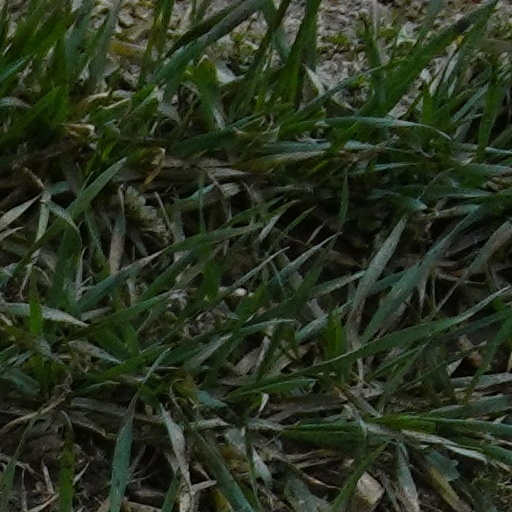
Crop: wheat